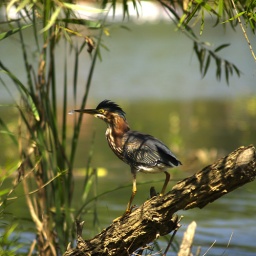
I like the little feather in it's beak ;~) as seen on the green river in North Carolina, USA